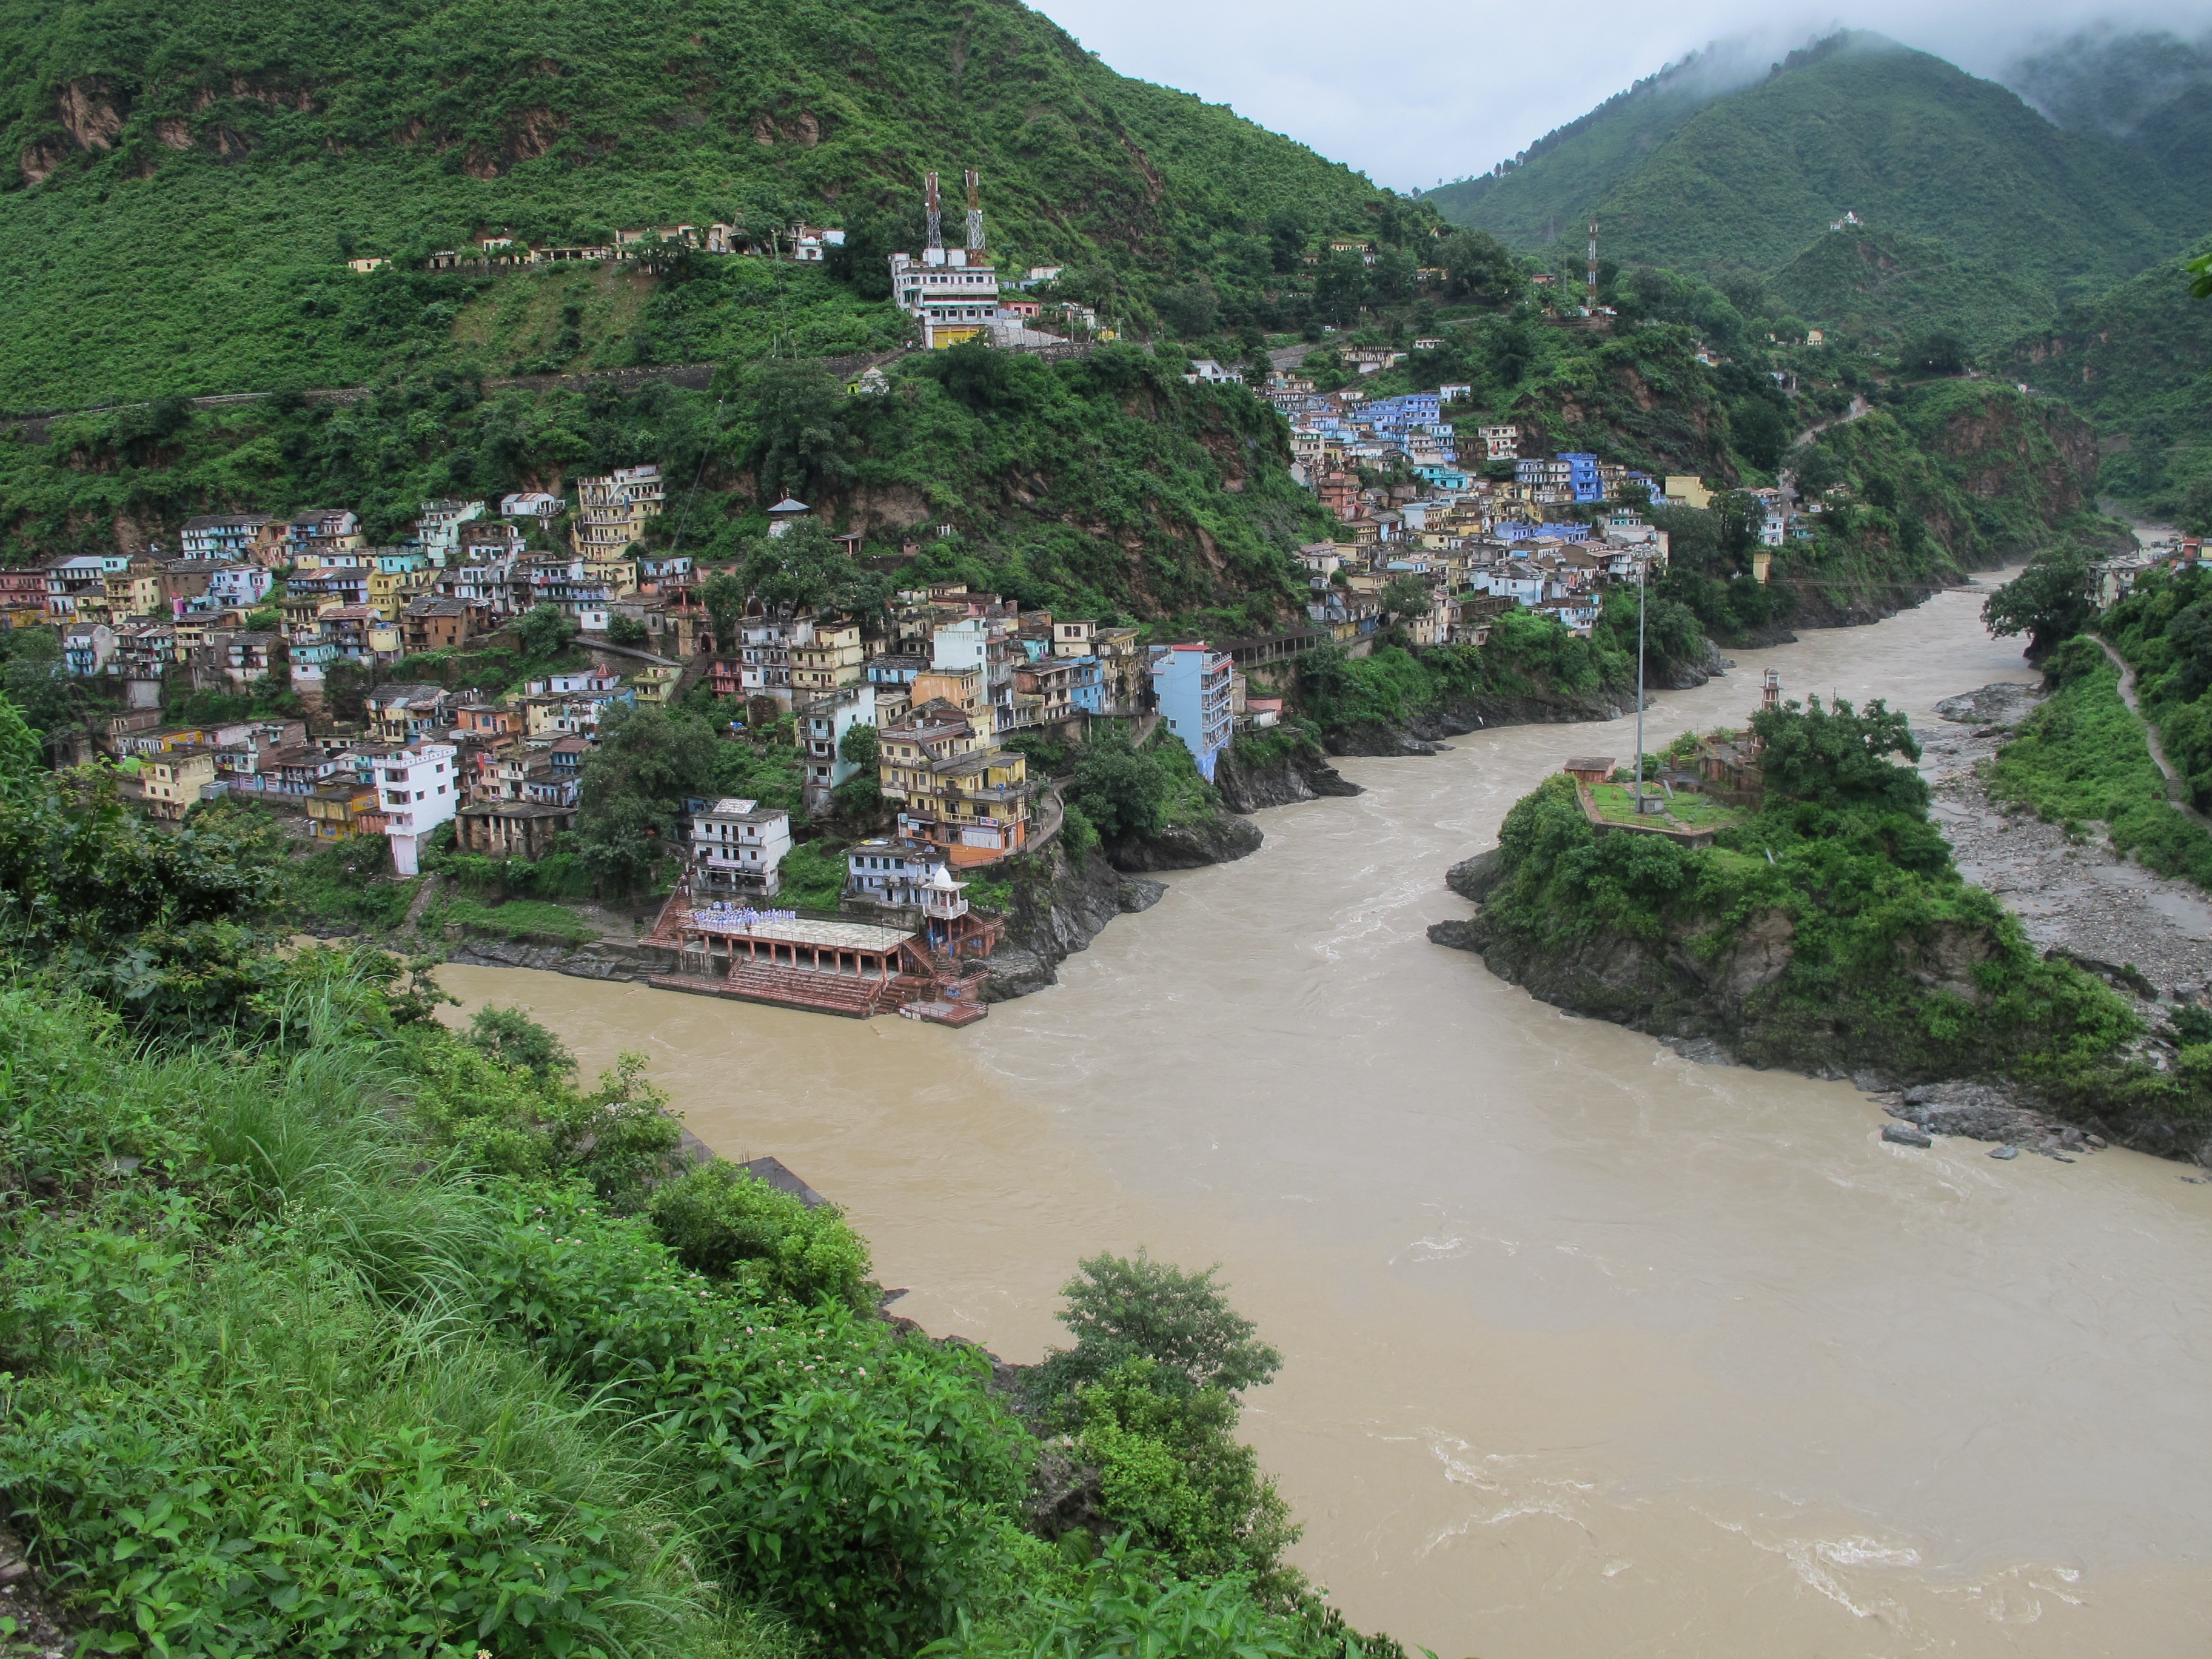
coast, town, river, valley, village, india, ganges, wadi, confluence, devprayag, bhagirathi, alakanda, geological phenomenon